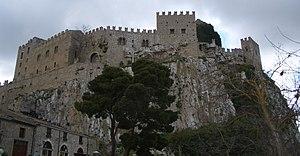
Mathieu Bonnel ou Matthieu Bonnello est un jeune baron normand du royaume de Sicile qui participa en 1160/1161 à la révolte dirigée par les barons rebelles et à la tentative de renversement du roi Guillaume Iᵉʳ de Sicile.